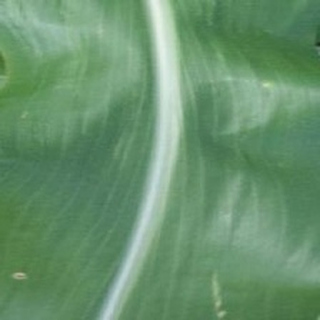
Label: healthy_corn